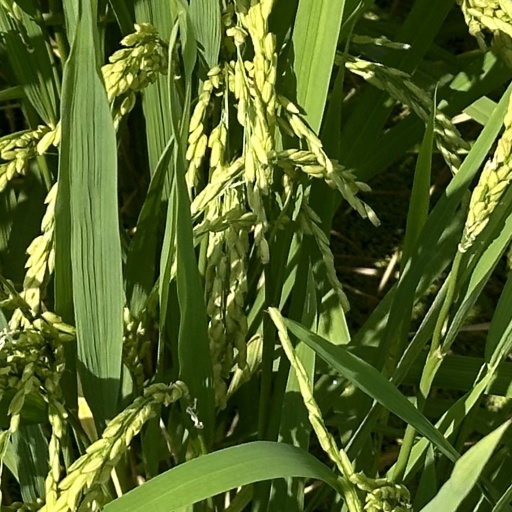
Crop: rice